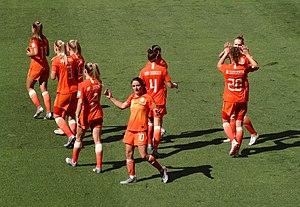
L'équipe des Pays-Bas féminine de football représente les Pays-Bas dans le football féminin mondial sous l'égide de la Fédération royale néerlandaise de football. L'équipe joue son premier match international le 17 avril 1971 contre la France et est aujourd'hui entraînée par Sarina Wiegman.